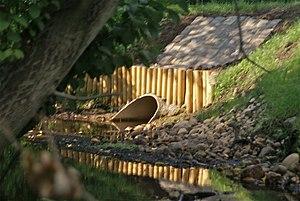
Norderstedt, Allemagne: L'embouchure de l'Ossenmoorgraben dans la Tarpenbek